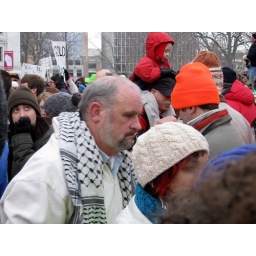
The woman in the white hat is another one of the marshals.